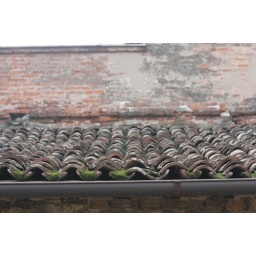
this roof which weighs tons is support by huge tree trunk beams.